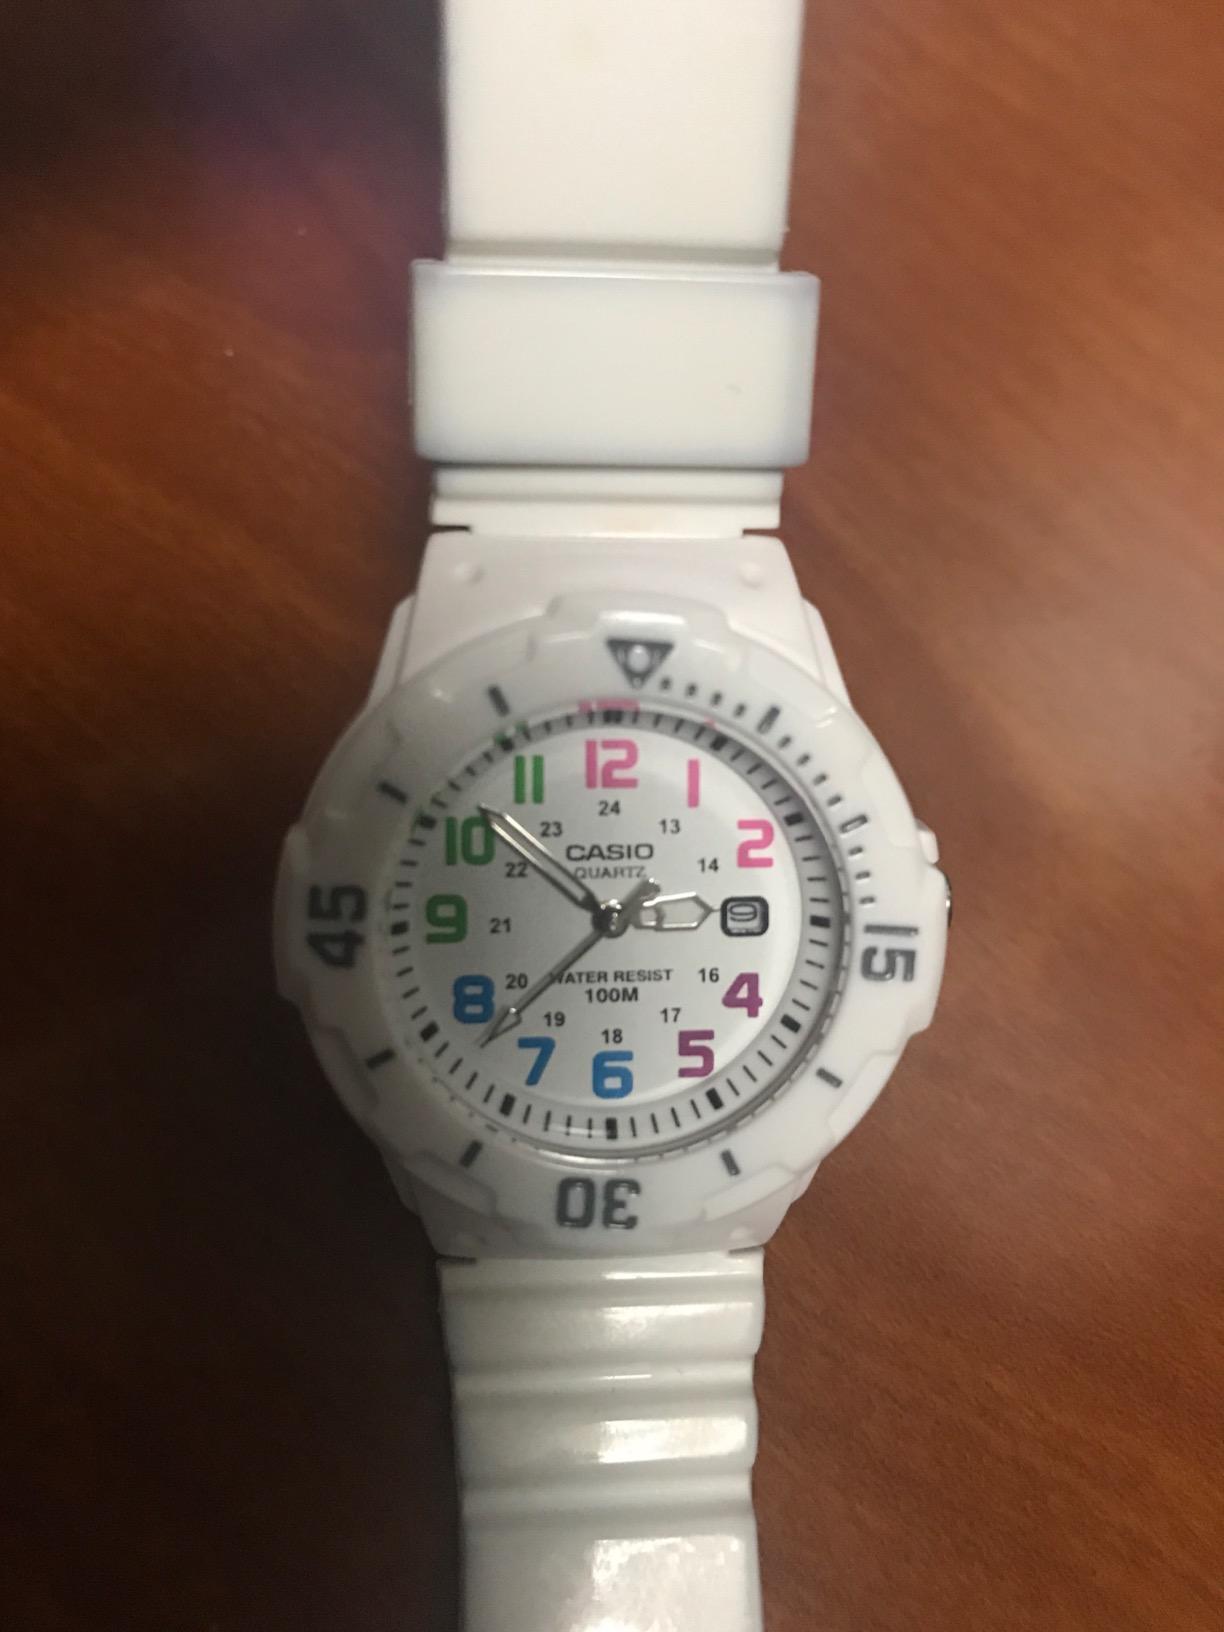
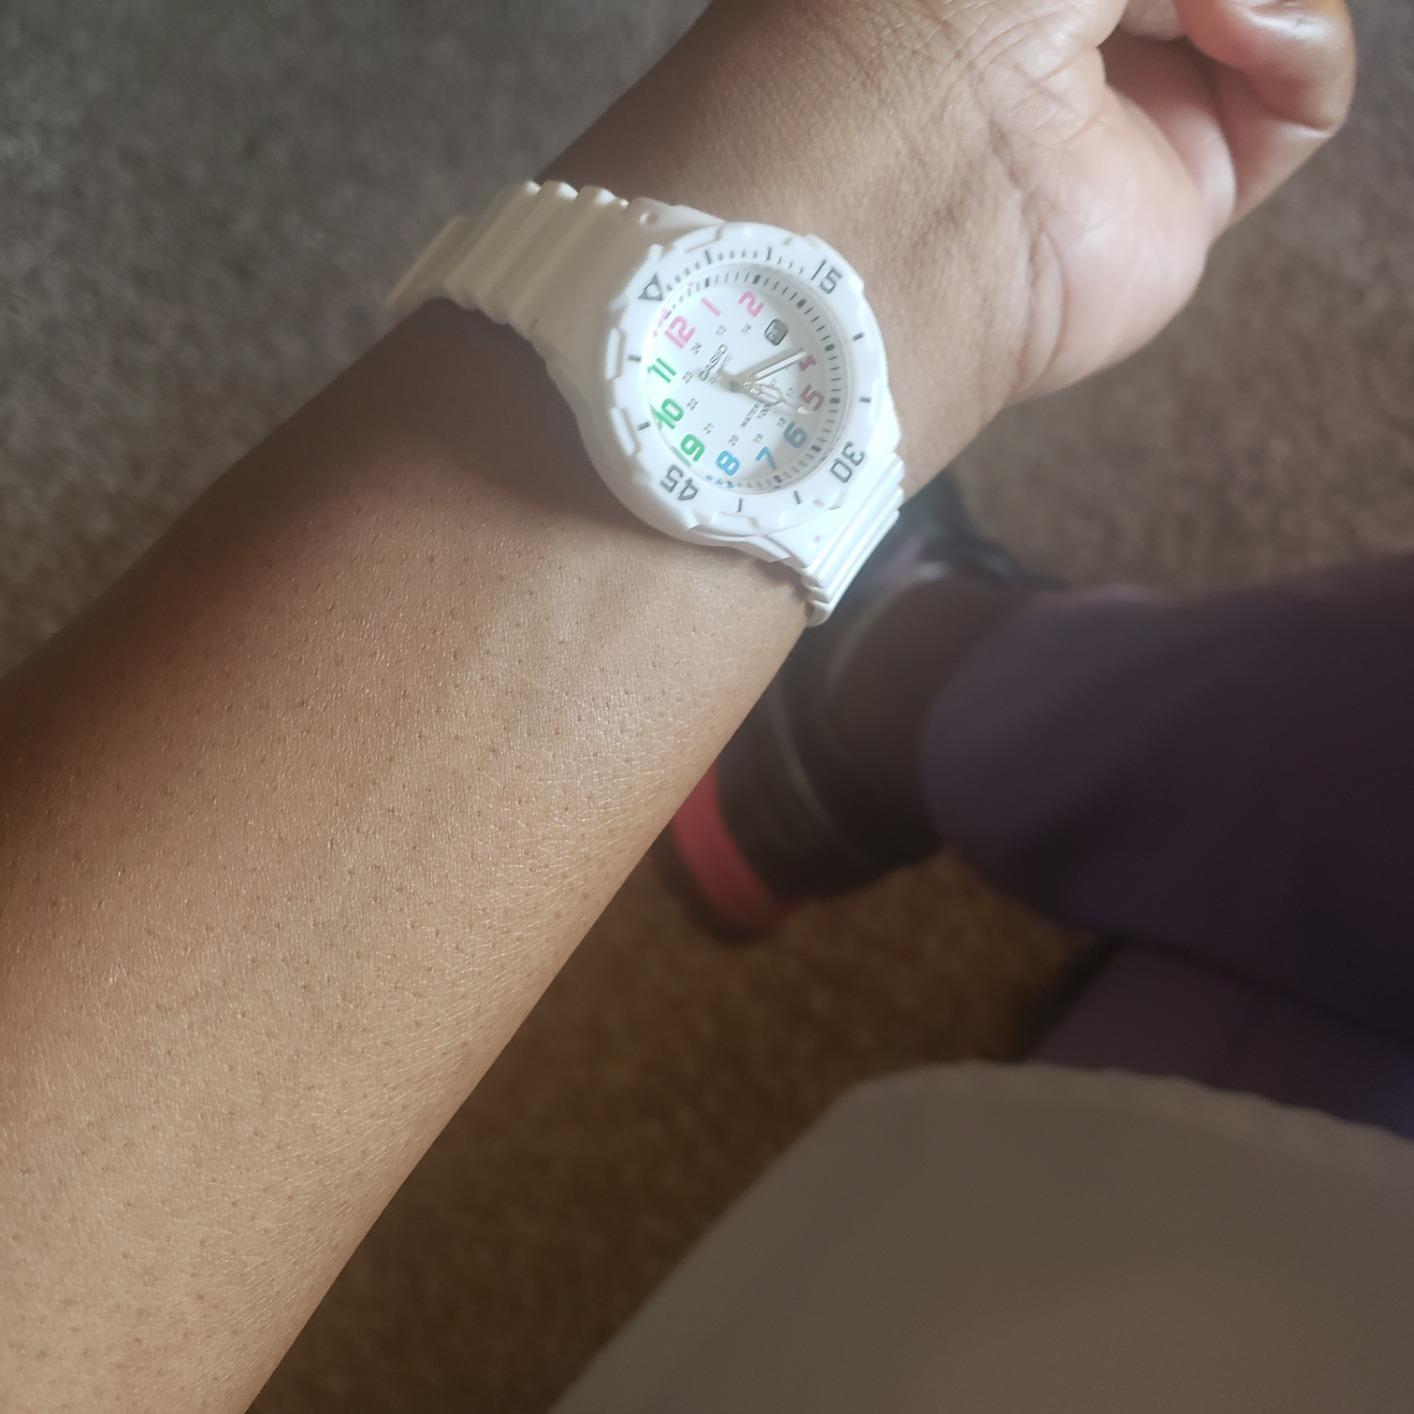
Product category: accessories_watch
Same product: yes